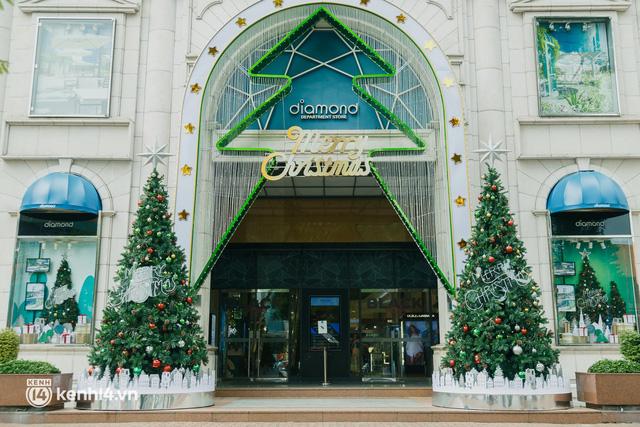
ở hai bên của lối vào có sự xuất hiện của hai cây thông noel